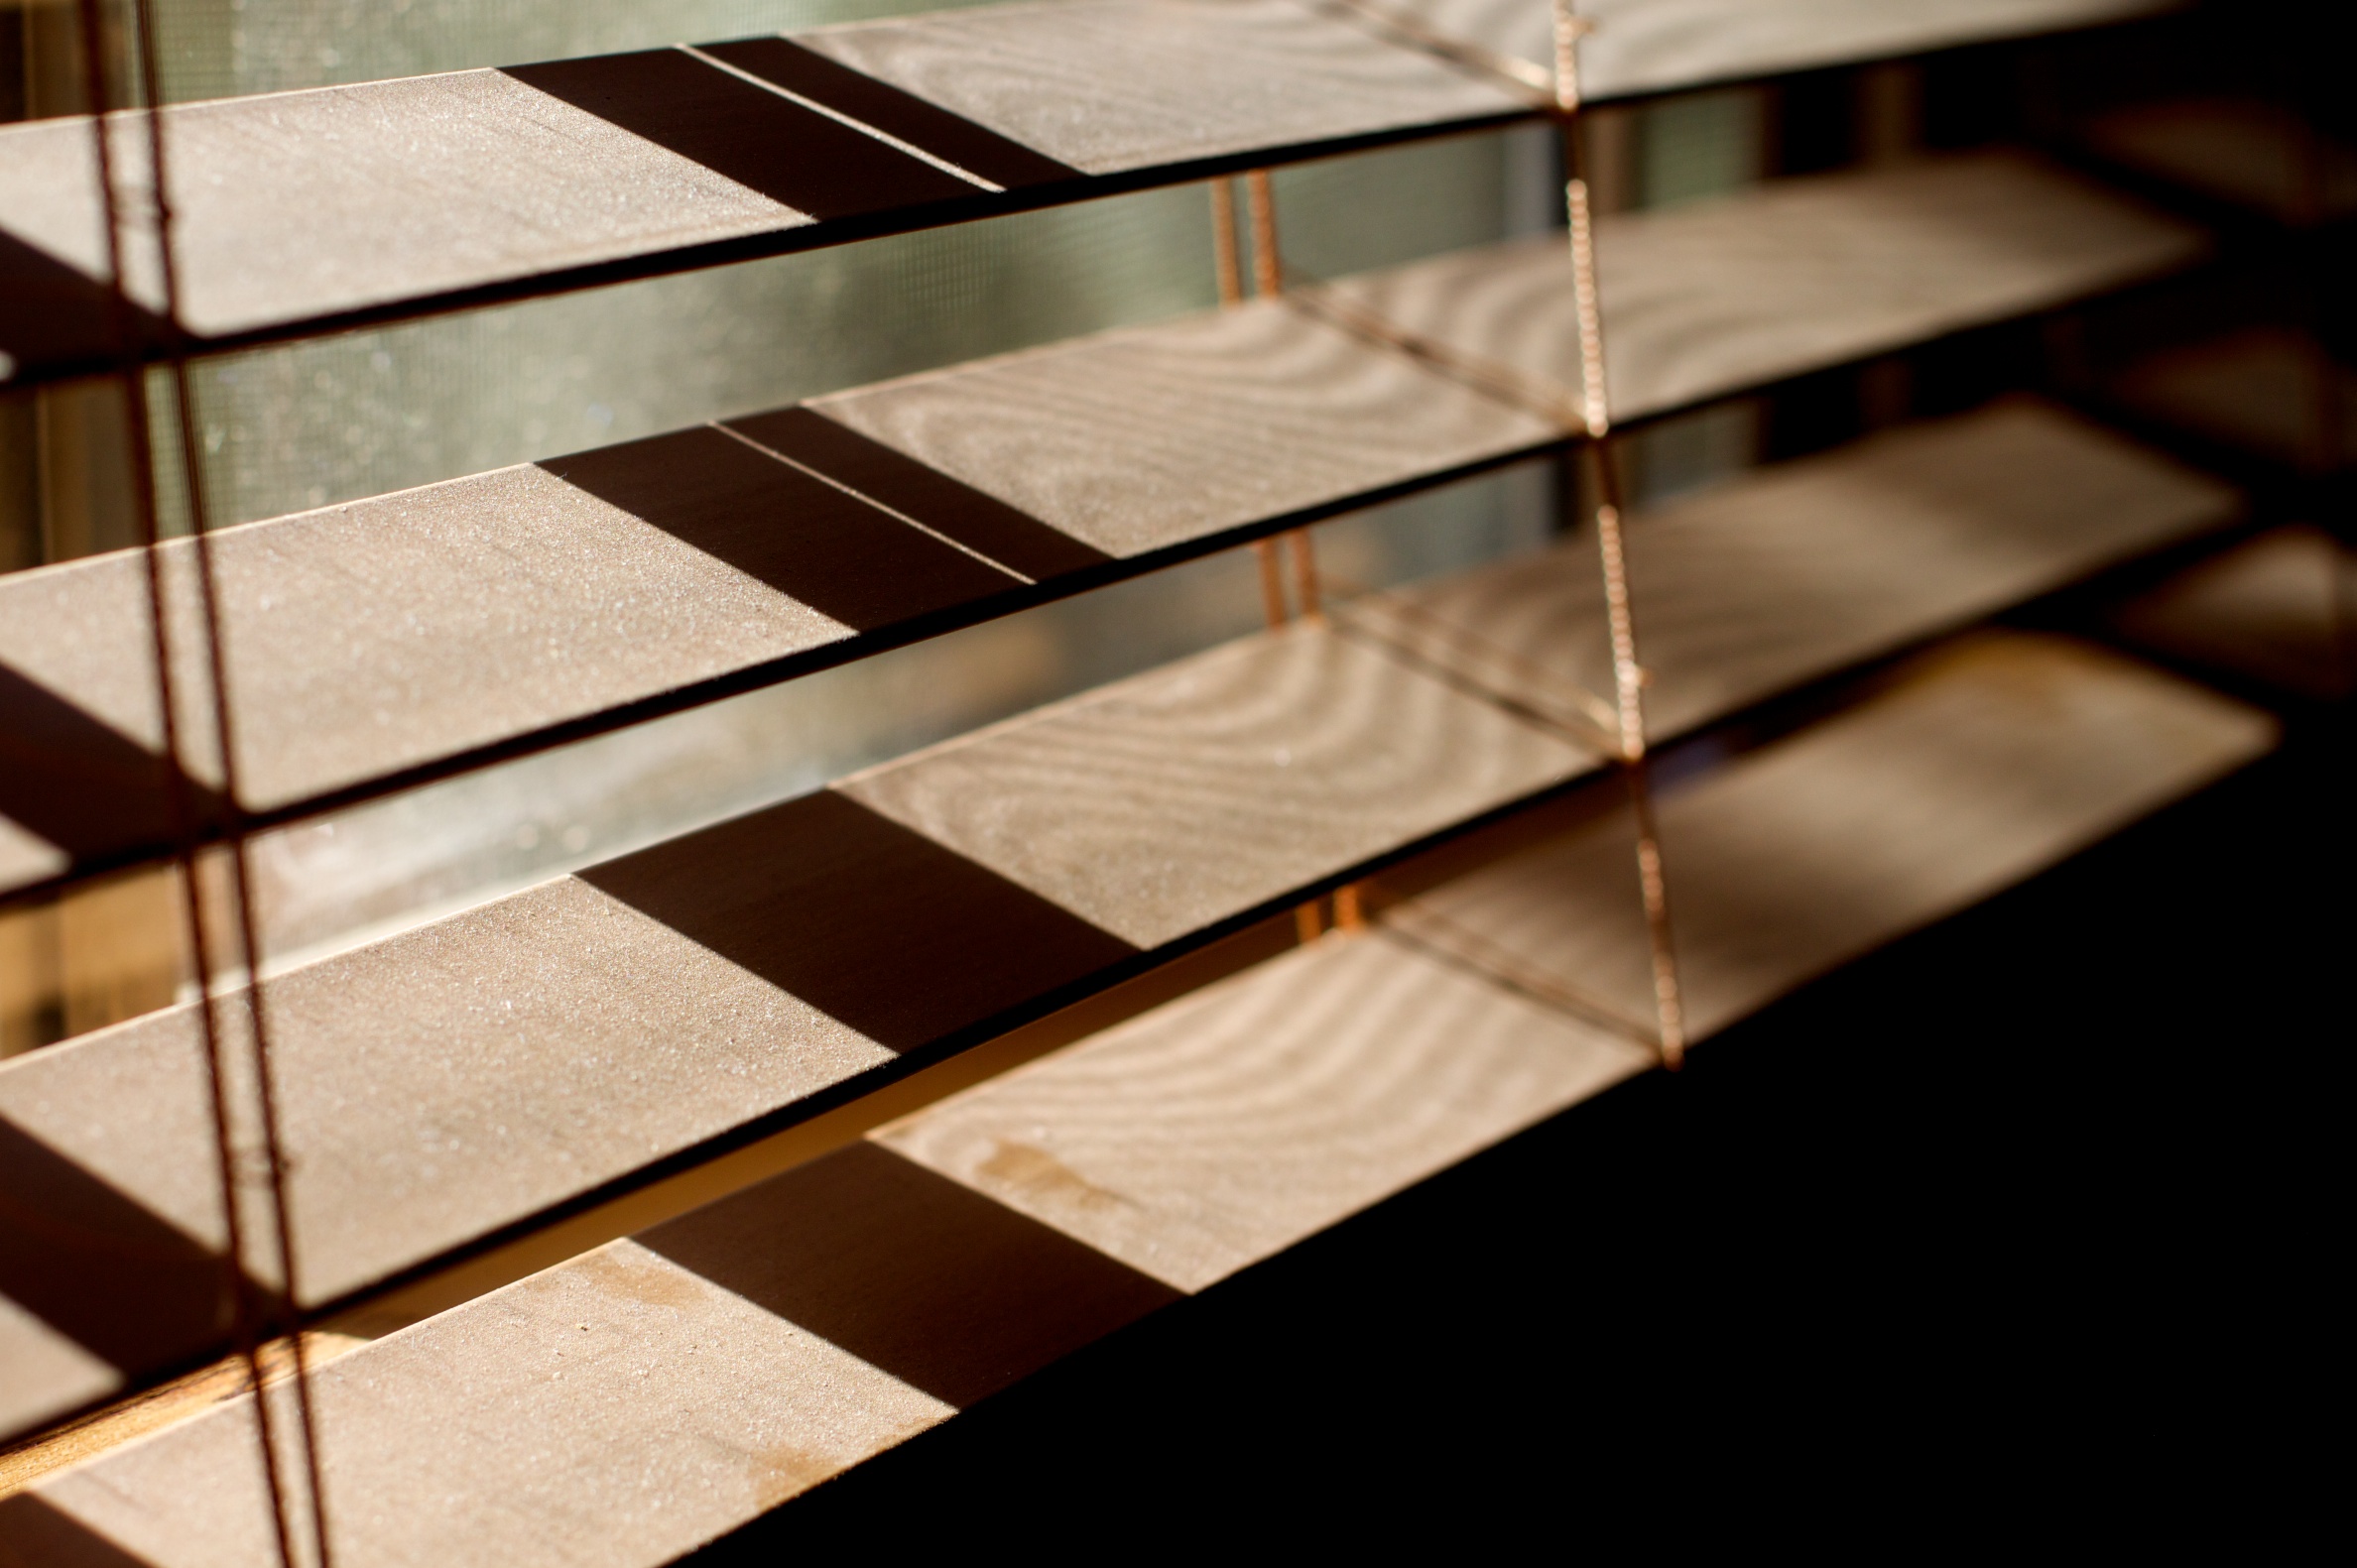
table, light, wood, white, floor, wall, line, color, tile, black, lighting, interior design, art, design, symmetry, shape, 2010365, flooring